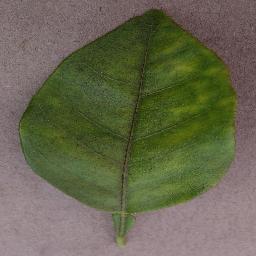
Label: Orange___Haunglongbing_(Citrus_greening)